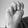
ASL letter: M